Top-left lighting

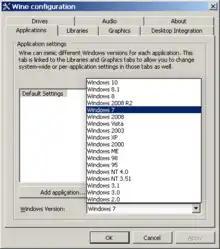
Top-left lighted UI elements in "classic" Windows applications, reproduced by winecfg.

In cartography, the predominant custom of placing the shadow on the right-hand side of hill profiles was established during the 15th century. Computer interfaces tend to use top left lighting as well (cf. Windows 9x and macOS screenshot), although this trend has gradually shifted more towards light coming straight from the top (cf. Android key light.)